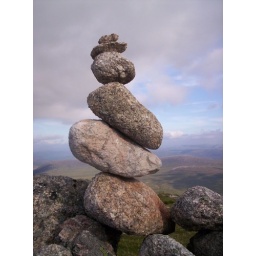
A wee rock tower i made on Devils point near Bhenn Macduibh